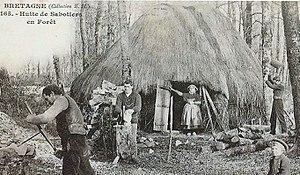
Bretagne
Une hutte est une petite cabane. Rapide à construire, montée à chaque étape et abandonnée après chaque utilisation, elle est généralement construite à partir de branches, branchages, agglutinements de terre, paille, ossements et autres petits matériaux trouvés sur place. À la différence de la tente construite avec des matériaux façonnés, elle n'est pas un abri mobile.
Le sabotier est une personne qui est spécialisée dans la fabrication des sabots.